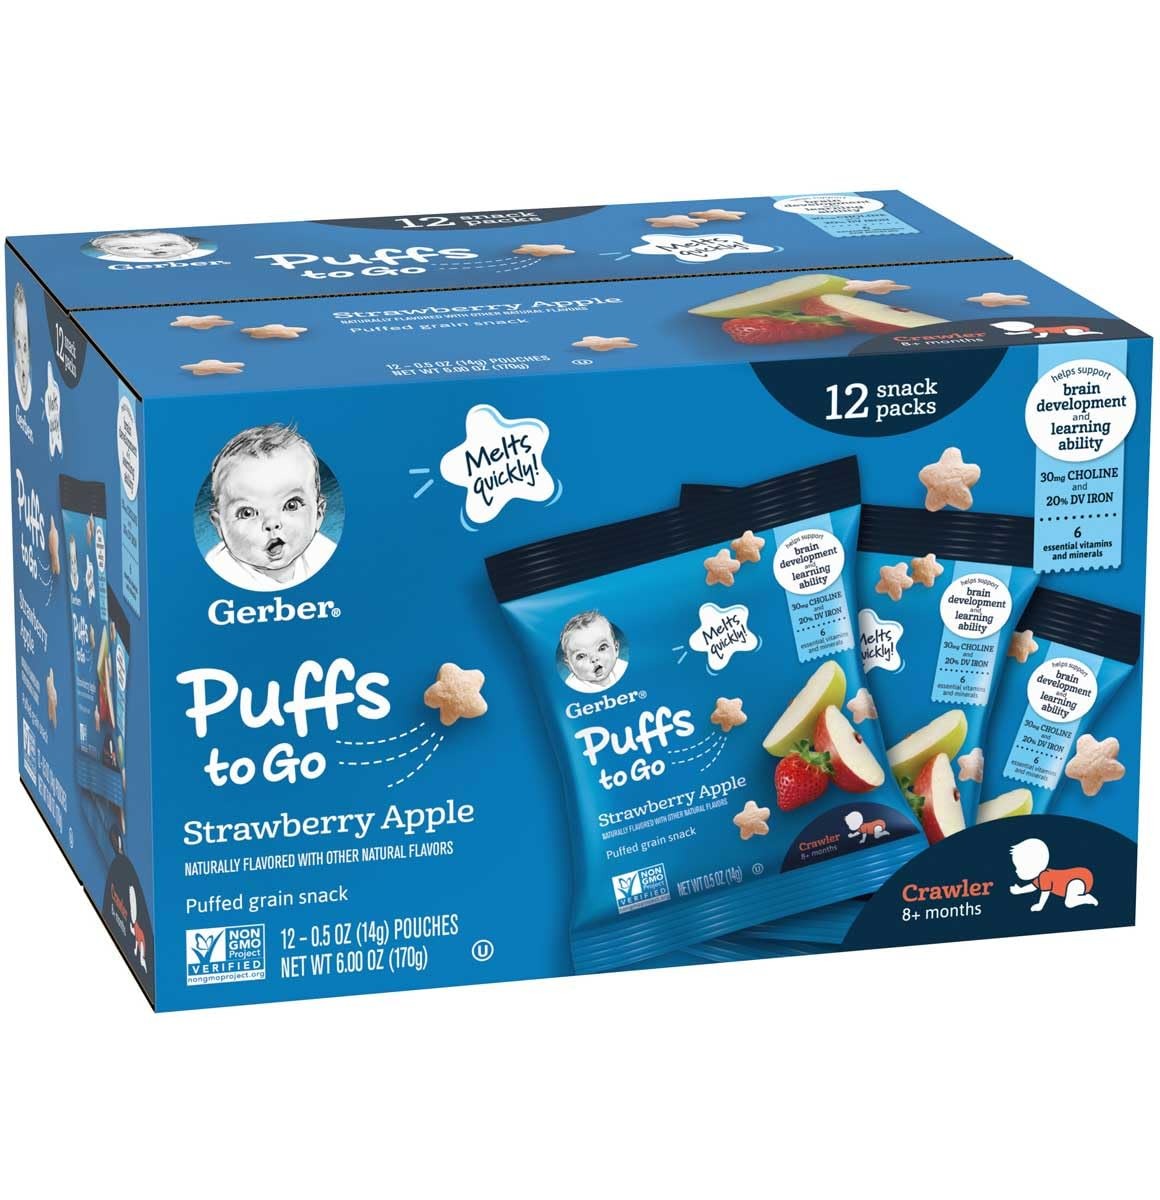
Item Name: Gerber Puffs to Go Cereal Snack Packs, Strawberry Apple, 0.5 OZ, 12 CT
Bullet Point 1: MELT IN YOUR MOUTH GOOD!: An ideal snack for your crawler learning to self-feed, our Puffs dissolve easily and they're just the right size for little fingers learning to pick up.
Bullet Point 2: WHOLESOME INGREDIENTS: Gerber Puffs are filled with the goodness of 2 grams of whole grains per serving and 6 essential vitamins & minerals.
Bullet Point 3: NUTRITIOUS SNACKS: From baby's first finger foods to nutritious toddler snacks sized for little hands our snacks always have no artificial flavors or artificial sweeteners and Gerber Puffs are Non-GMO Project Verified
Bullet Point 4: NUTRITION FOR GROWING: Your baby may be ready for Puffs if they crawl without tummy on the floor, start using fingers to eat, start using jaw to mash food.
Bullet Point 5: PUFFS TO GO: Each box contains 12 convenient & portable packs
Product Description: Puffs to Go Cereal Snack Packs, Strawberry Apple
Value: 12.0
Unit: Ounce

Price: 1.24